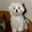
Label: dog